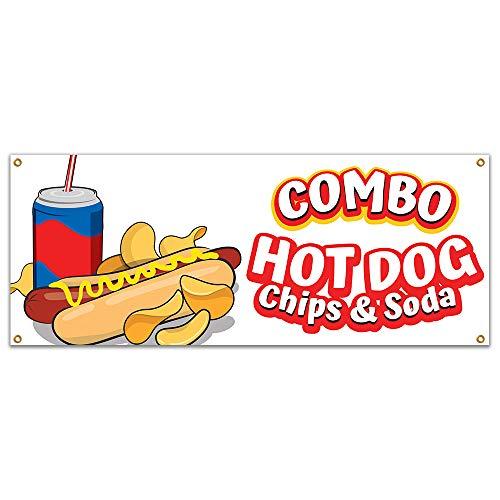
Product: SignMission Hot Dogs Chips and Soda Combo 48" Banner Concession Stand Food Truck Single Sided, Size: 18" X 48"
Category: Home & Kitchen | Home Décor | Kids' Room Décor | Wall Décor | Pennants & Banners
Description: Proudly Made In The USA – Buy with confidence from an American owned and operated company SignMission Banners are produced in our state-of-the-art facility in West Palm Beach, Florida, proudly made in the U. S. A.
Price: $18.99
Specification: ProductDimensions:18x48x0.1inches|ItemWeight:0.64ounces|ShippingWeight:9.1ounces(Viewshippingratesandpolicies)|Manufacturer:SignMission|ASIN:B07V8K89WV|Itemmodelnumber:B-HotDogsChipsAndSodaCombo19